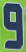
Number: 9